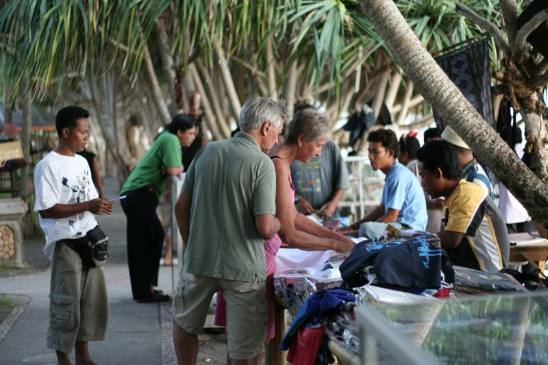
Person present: Yes